Christian Guttmann

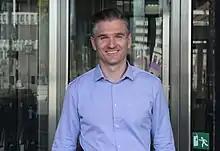
Dr. Christian Guttmann, founder of NAII, Nordic Artificial Intelligence Institute

Christian Guttmann is an entrepreneur, business executive and scientist in Artificial Intelligence, Multi-Agent Systems, and Quantum AI. He is a German, Swedish and Australian citizen. He has been the vice president in Engineering and Artificial Intelligence at Pegasystems responsible for the development of AI Agent Systems, Large Language Models and Generative AI. He is an adjunct associate professor at the University of New South Wales, Australia and Adjunct senior researcher at the Karolinska Institute, Sweden. Guttmann has edited and authored 7 books, several publications and patents in the field of Artificial Intelligence. He is a keynote speaker at international events, including CeBIT and is cited by MIT Sloan Management review and Wall Street Journal.